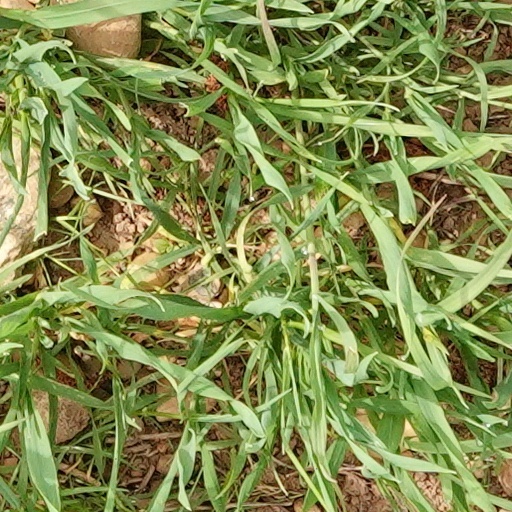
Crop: wheat